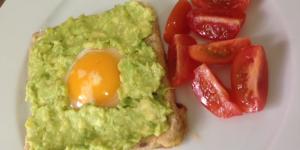
huevo frito con aguacate